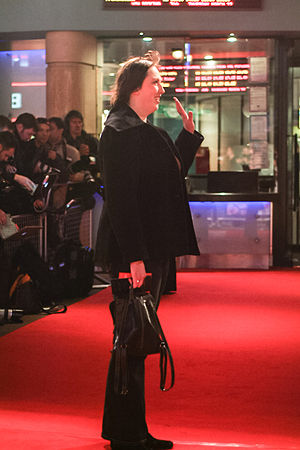
Miranda Hart
Hart til London premieren af I Want Candy i marts 2007
Miranda Katherine Hart Dyke, kendt professionelt som Miranda Hart, er en engelsk skuespiller, komiker og forfatter.